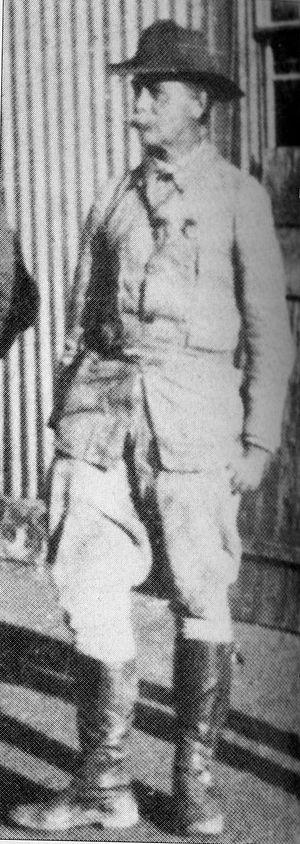
Georges Henri Anne Marie Victor, comte de Villebois-Mareuil, né le 22 mars 1847 à Nantes et mort à Boshof, en Afrique du Sud, le 5 avril 1900, est un militaire français. Il reste principalement connu pour son engagement aux côtés des Boers contre l'armée britannique lors de la seconde guerre des Boers.